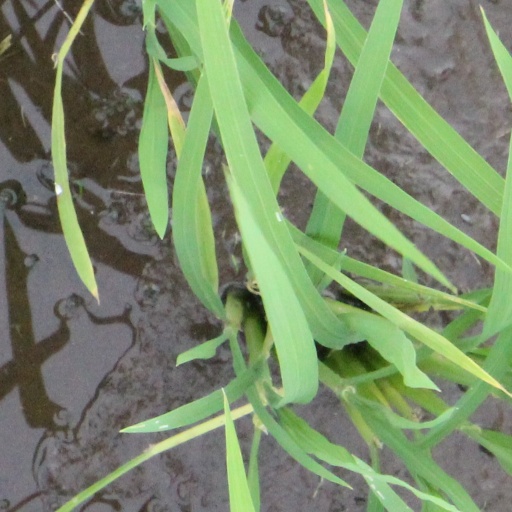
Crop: rice